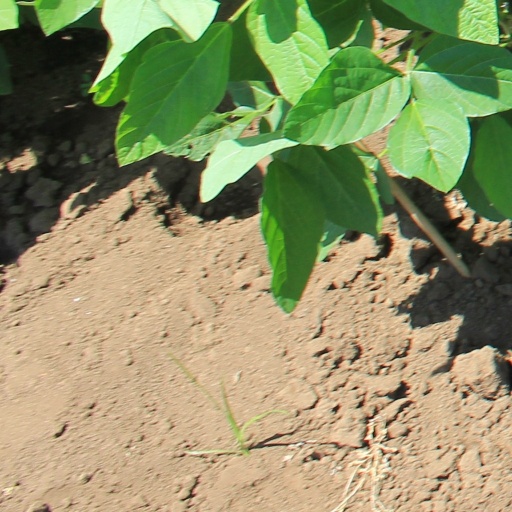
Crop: soybean